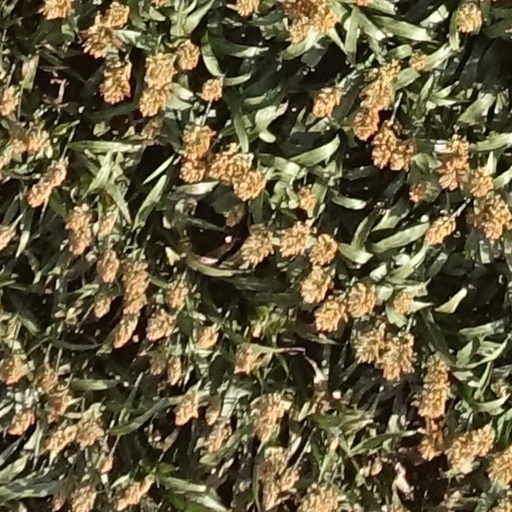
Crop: sorghum